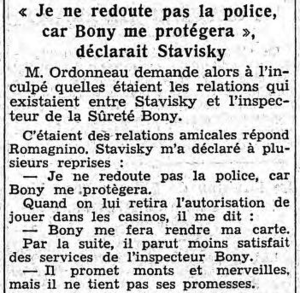
La presse titre à la une sur les accusations de Romagnino, l'un des complices de Stavisky, qui met en cause Pierre Bonny, L'Écho de Paris, 28 juin 1934.
Pierre Bonny, né le 25 janvier 1895 à Bordeaux et fusillé le 26 décembre 1944 au fort de Montrouge lors de l'épuration, est un policier français devenu célèbre durant l'entre-deux-guerres, au sein de la Sûreté générale : son nom est d'abord associé à de retentissantes affaires criminelles et politico-financières, dont beaucoup ont été oubliées depuis tandis que d'autres, telles les affaires Seznec, Stavisky et Prince, ont marqué les mémoires.